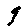
Label: 9